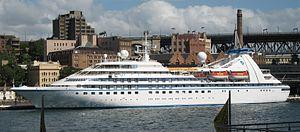
Le Seabourn Spirit est un paquebot de luxe exploité par Seabourn Cruise Line, filiale de Carnival Corporation & PLC. En avril 2015, le navire a quitté la flotte Seabourn et le 6 mai 2015, il a été rebaptisé Star Breeze et est entrée en service pour la Windstar Cruises.